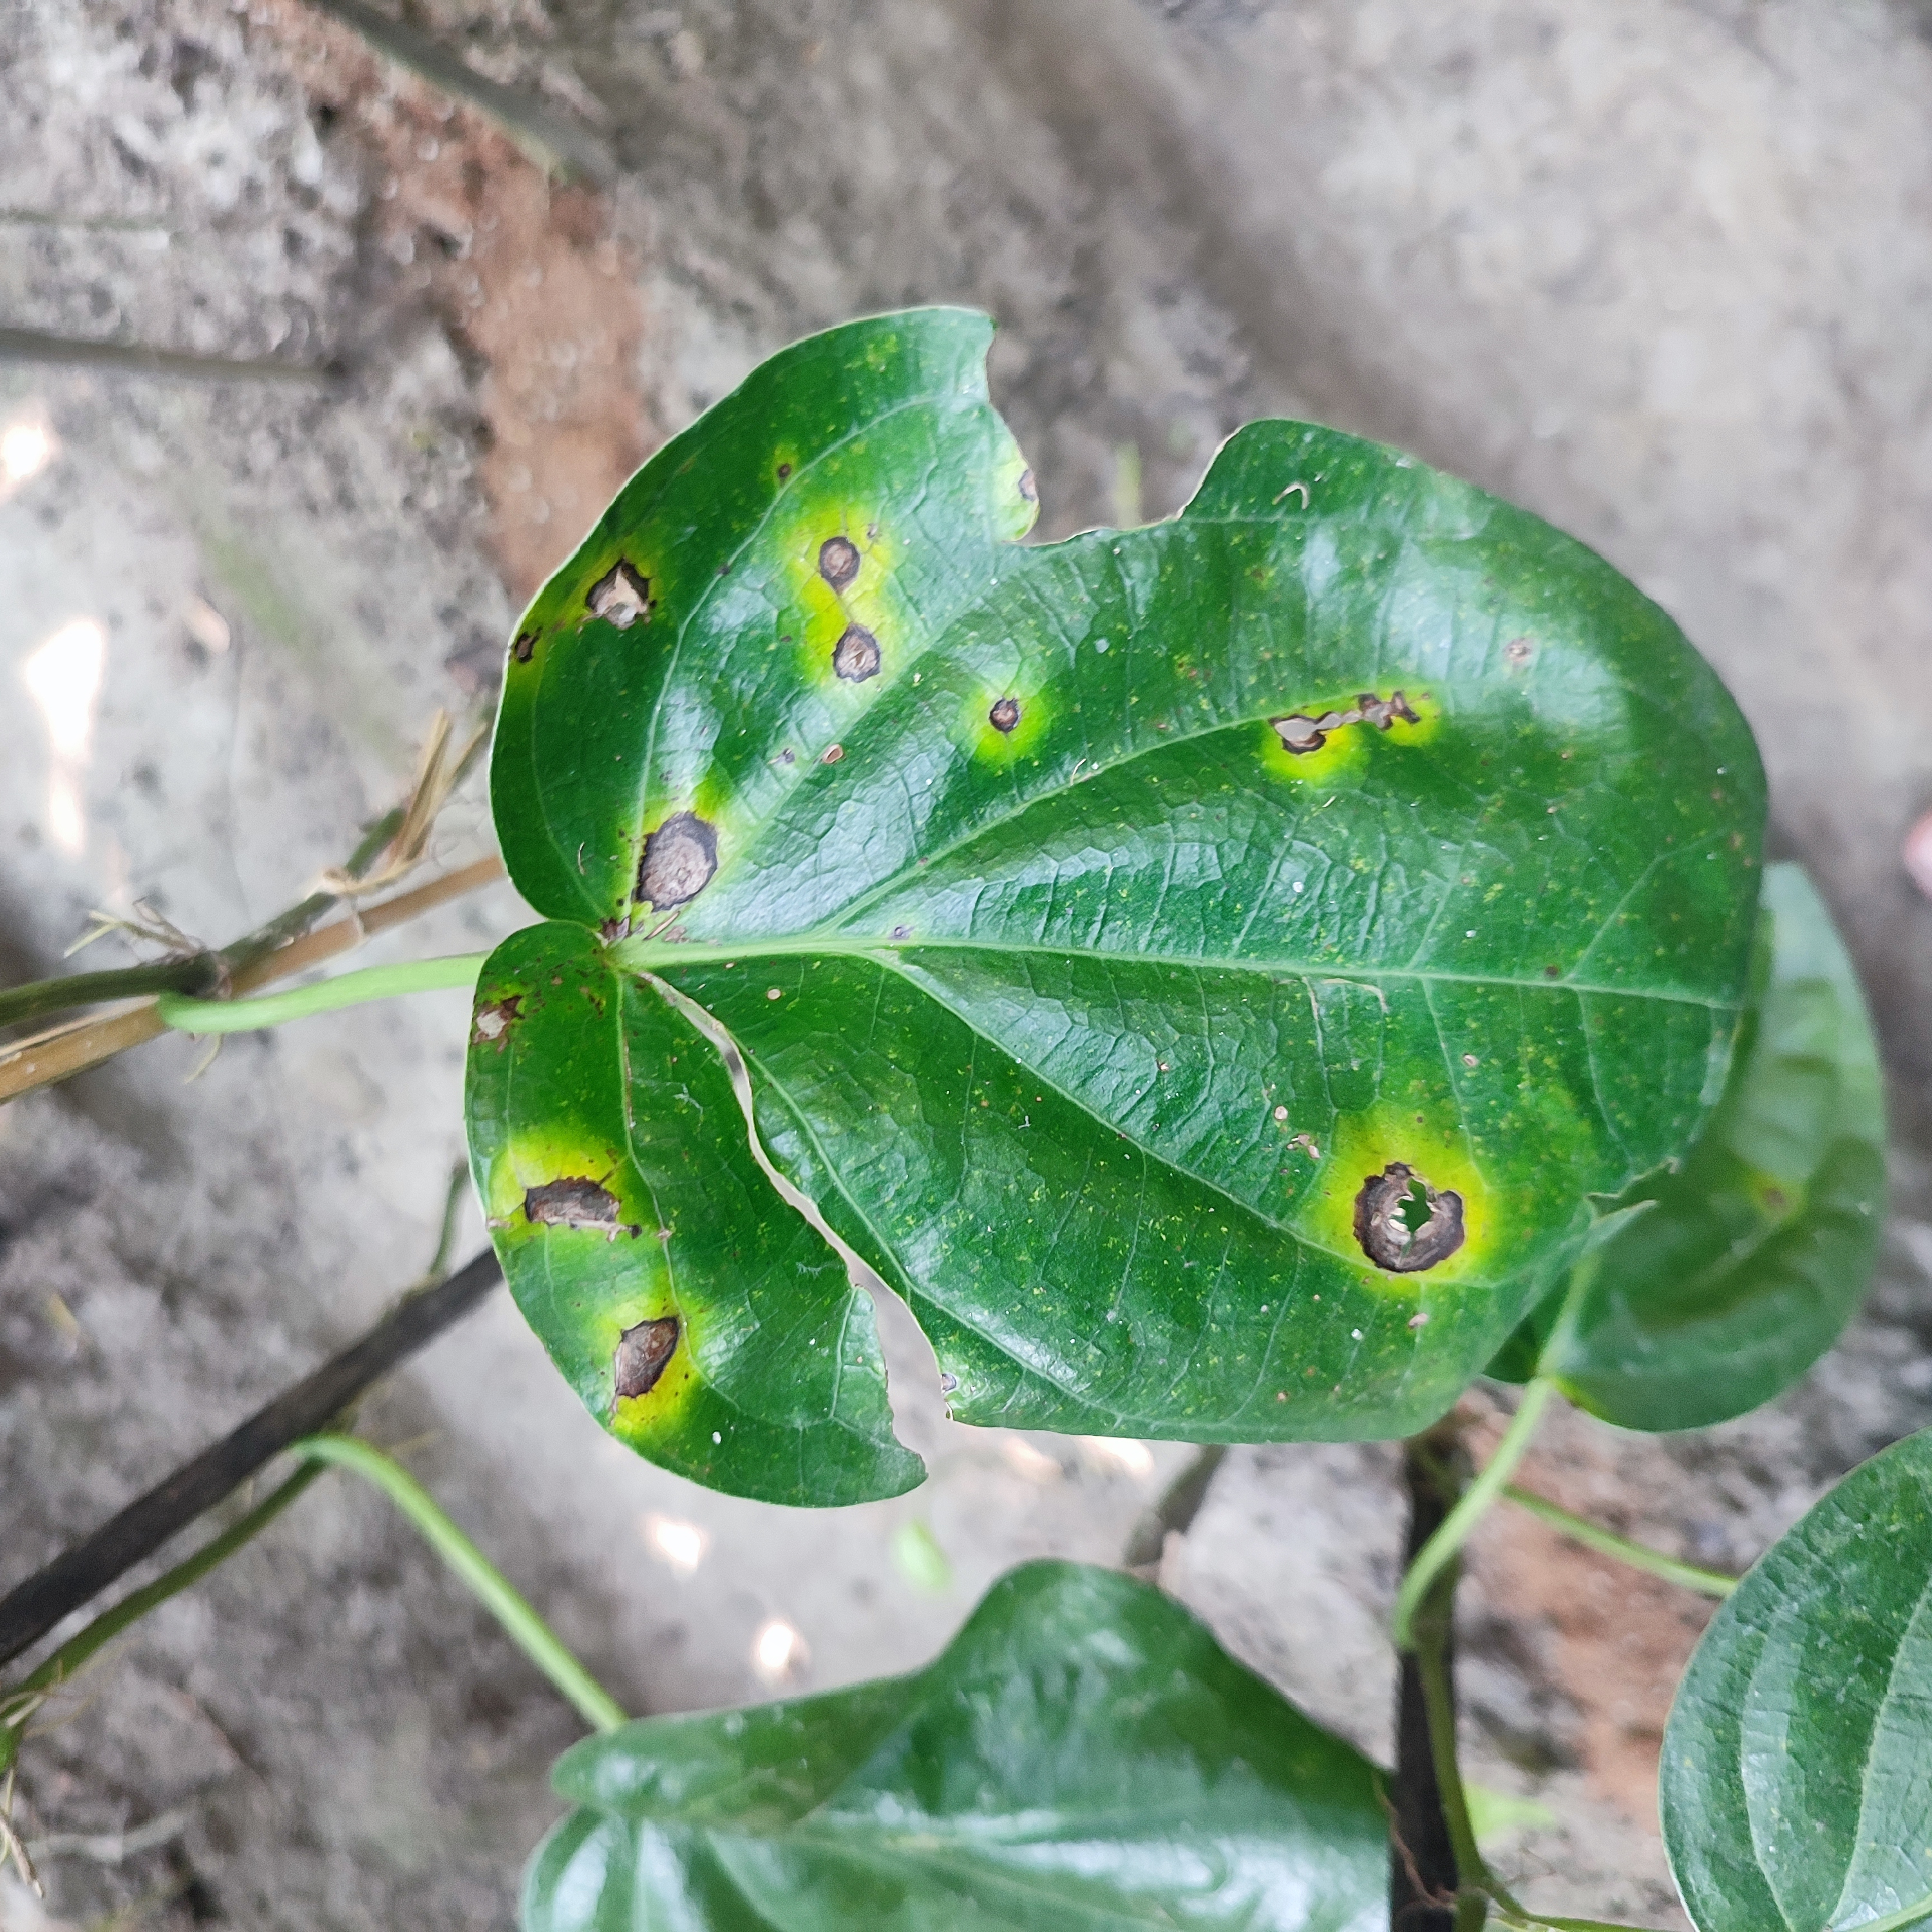
Label: Bacterial_Leaf_Disease